No. 20 Squadron PAF

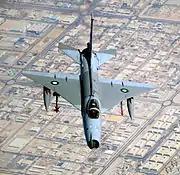
F-7PG from the 20 Squadron

Over the years, the No. 20 AS Squadron has taken part in all operational activities and PAF Exercises.